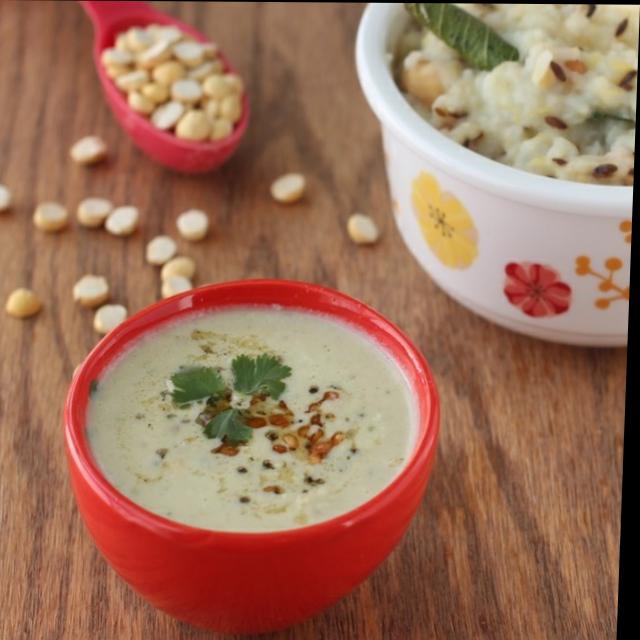
Dish: coconut_chutney